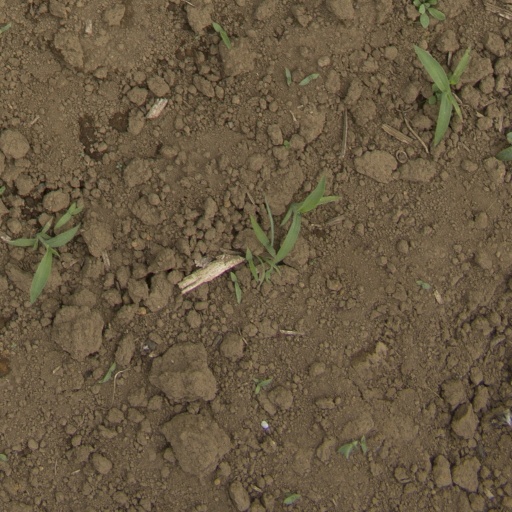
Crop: Jerusalem artichoke